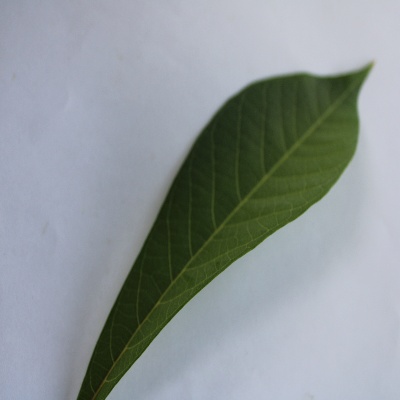
Crop: Cassava
Condition: healthy